Threadless

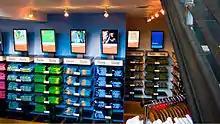
Threadless store in Chicago

In August 2007, Threadless announced the grand opening of a retail store. In January 2014, Threadless announced it had closed its 3011 N. Broadway St. location in Chicago because of a decline in sales.